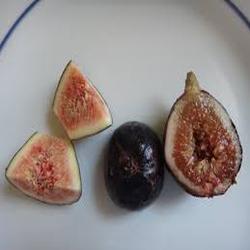
Label: Fig